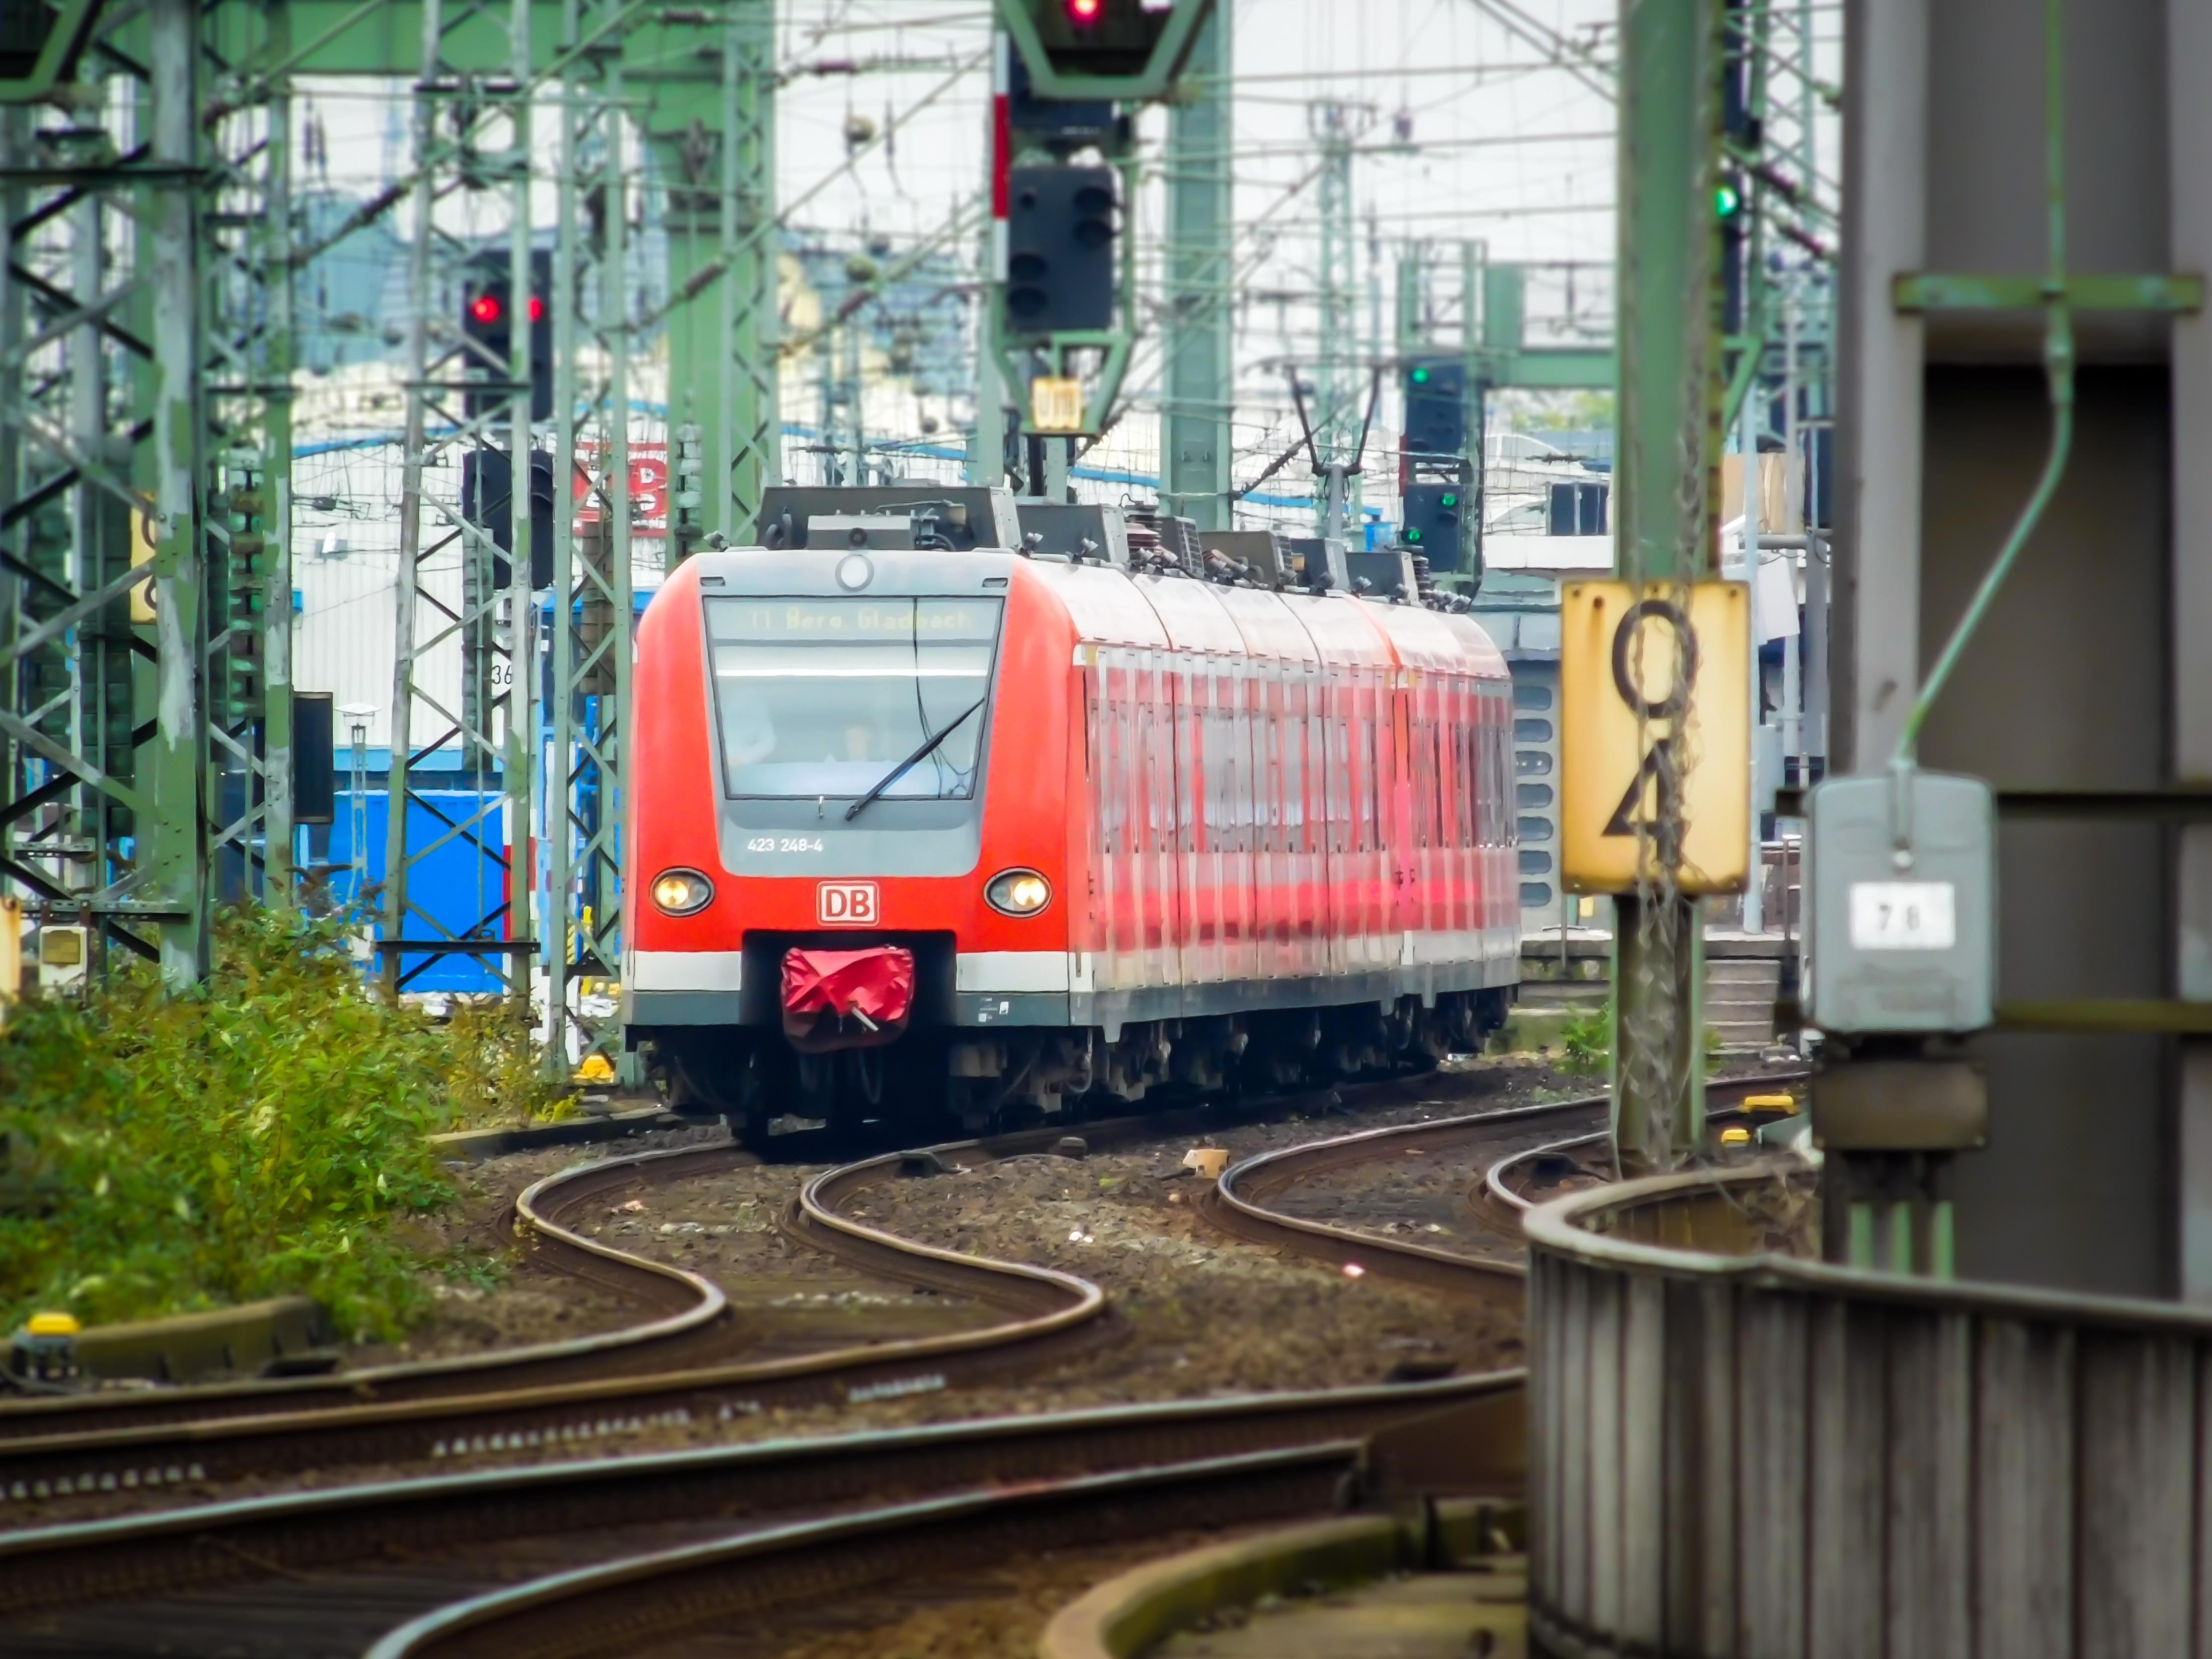
track, railway, train, transport, vehicle, electricity, public transport, locomotive, rail transport, gleise, upper lines, rail traffic, s bahn, land vehicle, residential area, rolling stock, metropolitan area, railroad car